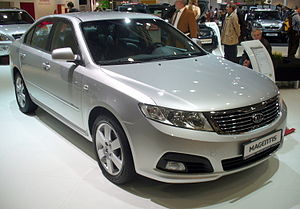
Kia Magentis / Magentis/Optima (MG, 2005−2010) / Facelift
Kia Magentis er en sedan tilhørende den store mellemklasse, produceret af den sydkoreanske bilfabrikant Kia Motors.